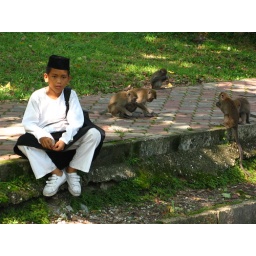
Malaysian boy with monkeys in Muar, Johor State